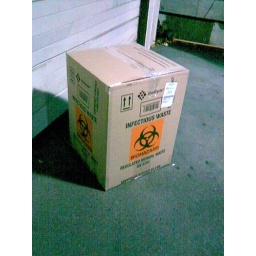
box of infectious waste sitting on ground in parking garage of my doctors office.